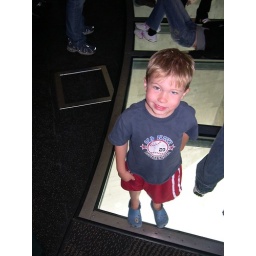
The glass floor in the CN Tower